French Crown Jewels

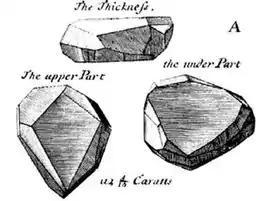
Tavernier's original sketch of the diamond which became the "Royal French Blue".

The Holy Ampulla reconstituted with some recovered fragments of the original chrism for the coronation of Charles X in 1825, which was originally kept in the Abbey of Saint Remi, is now presented in the Palace of Tau next to the cathedral Notre-Dame de Reims with the coronation Chalice as well as several preserved sovereign's robes and gowns of kings of the Ancien Régime and the liturgical instruments made for the coronation of Charles X. They are displayed with the few remaining pieces of the medieval treasure of the cathedral and the Talisman of Charlemagne, a large sapphire said to have been given by the Caliph Harun al-Rashid which was found in the Emperor's grave in 1804 and later offered by Empress Eugenie. Since 1906, the content of the Holy Ampulla is kept in Reims archbishopric.